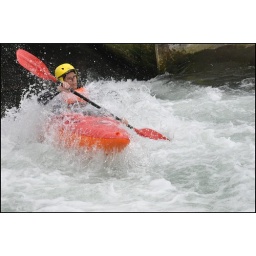
Pascal pops up from nowhere in the white water channel at St Laurent Blangy (Arras, France)